Holden V8 engine

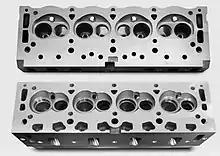
Aftermarket Holden V8 alloy cylinder heads showing different valve layouts; pre-1988 (top) and post-1988 (bottom)

The cast iron cylinder heads are a cross-flow design with wedge-shaped combustion chambers and a single spark plug. In early versions of the engine the inlet and exhaust valves were arranged in a "mirrored" configuration around a longitudinal midpoint in each head i.e. I-E-I-E-E-I-E-I. The co-located exhaust valves in the two centre combustion chambers resulted in a "hot spot" making the heads prone to warping or cracking, especially in performance versions of the engine. For the fuel-injected 5000i version introduced in the 1988 VN Commodore, the cylinder heads were redesigned to a repeated I-E design (a similar layout was previously utilised for the HSV VL Group A SV) for all combustion chambers, delivering better heat distribution and thus greater reliability.